Mungungo

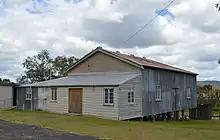
Mungungo Public Hall, 2017

The Bicentennial National Trail passes through Mungungo.